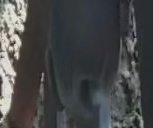
Face region: mouth_nostrils (mouth_chin_nostrils_and_profile)
Pain indicator: moderately_present